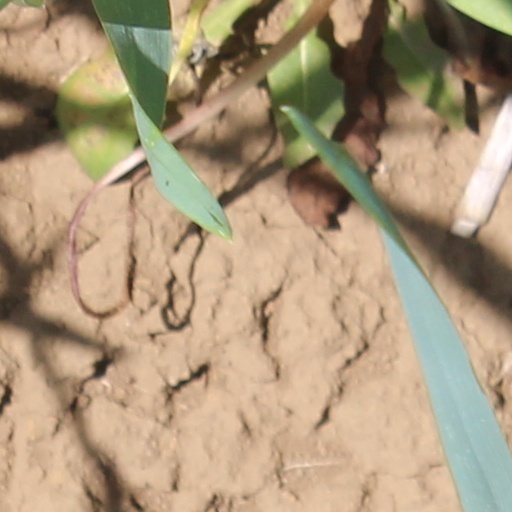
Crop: wheat